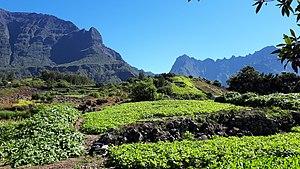
Ilet à Cordes
Îlet à Cordes est un îlet de l'île de La Réunion, département d'outre-mer français dans le sud-ouest de l'océan Indien. Ce petit hameau est installé sur un plateau isolé à l'ouest du centre-ville de la commune Cilaos et dans le nord-ouest du cirque naturel du même nom. Seule une route étroite à flanc de montagne permet de relier le bourg, à onze kilomètres de là.